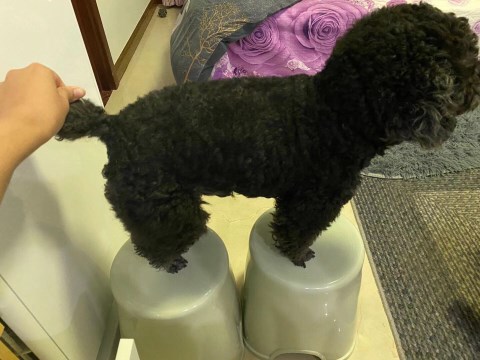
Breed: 7449-n000128-teddy